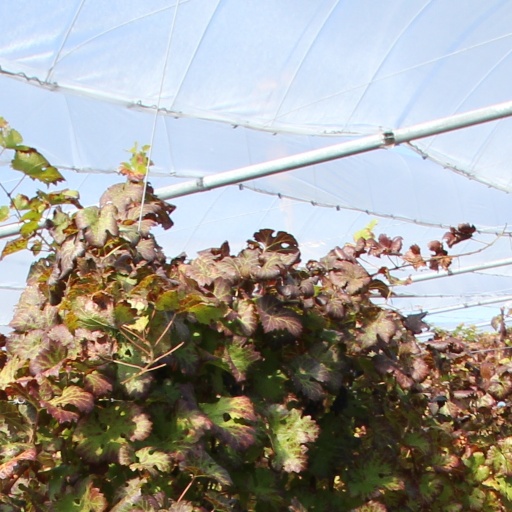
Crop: grape